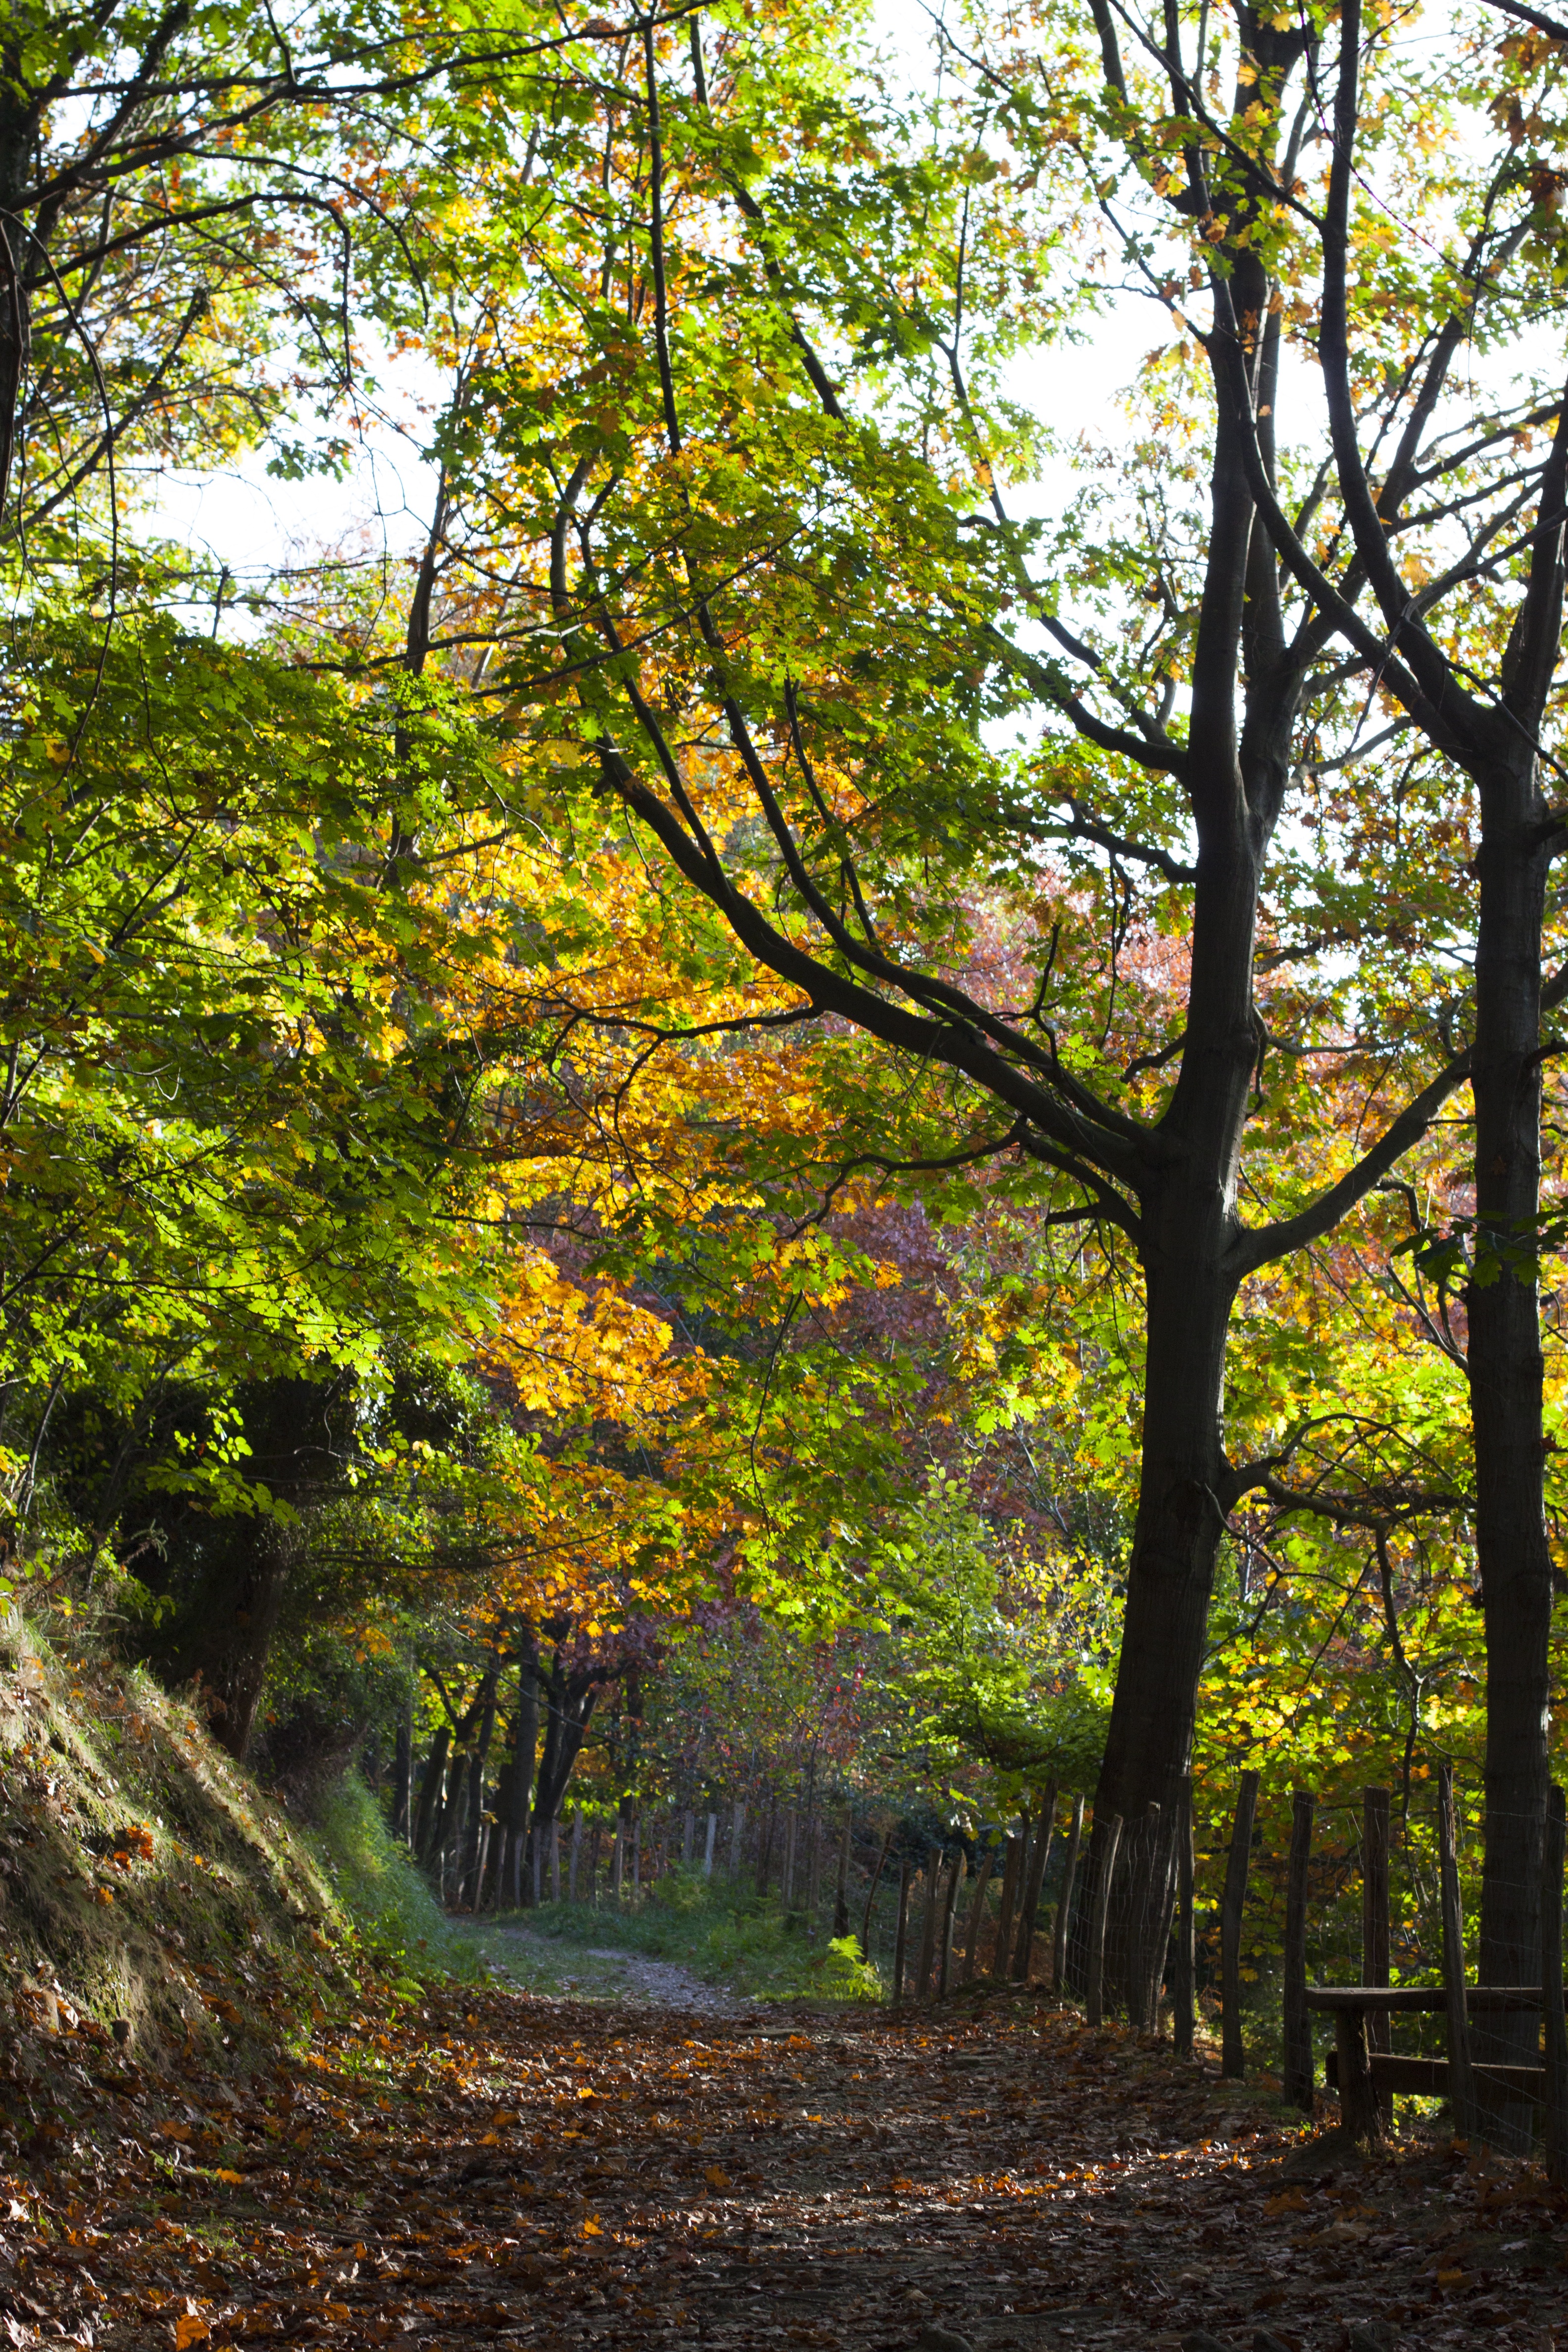
landscape, tree, nature, forest, path, branch, plant, sunlight, leaf, flower, green, autumn, park, botany, season, trees, deciduous, grove, woodland, habitat, autumn forest, ecosystem, natural environment, woody plant, temperate broadleaf and mixed forest, pagoeta